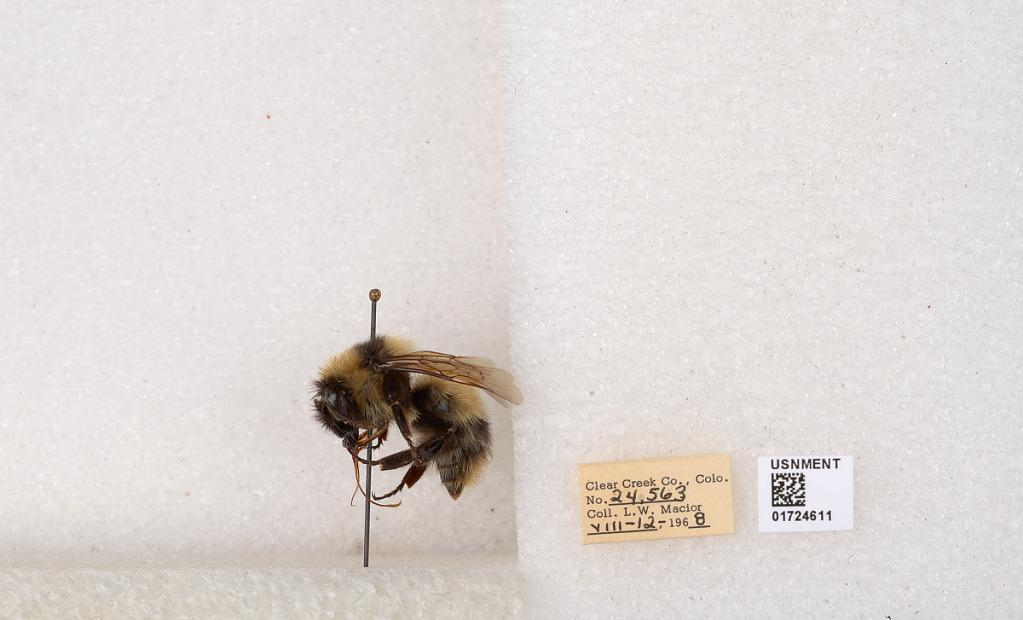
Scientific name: Bombus kirbyellus
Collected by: L. Macior
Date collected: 1968-8-12
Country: United States
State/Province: Colorado
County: Clear Creek
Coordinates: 39.6891, -105.644